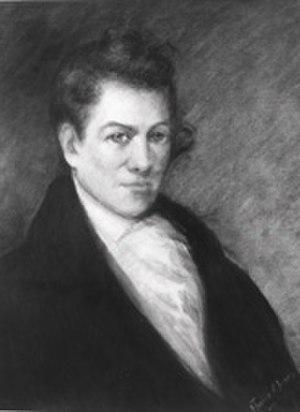
Israel Pickens, né le 30 janvier 1780 à Concord et mort le 24 avril 1827 à Matanzas, est un homme politique républicain-démocrate américain. Il est gouverneur de l'Alabama entre 1821 et 1825 puis sénateur du même État.